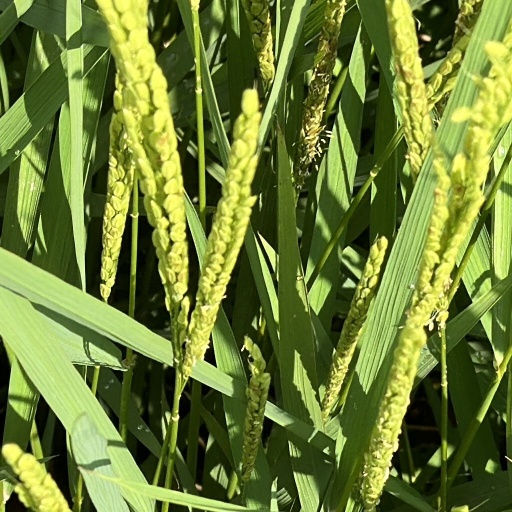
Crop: rice